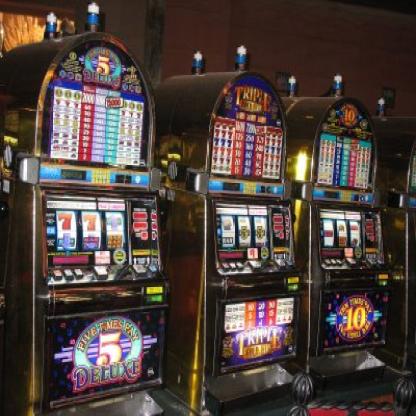
Scene: Indoor